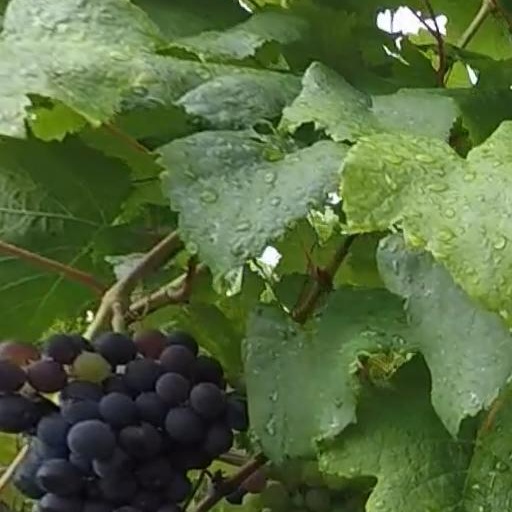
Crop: grape